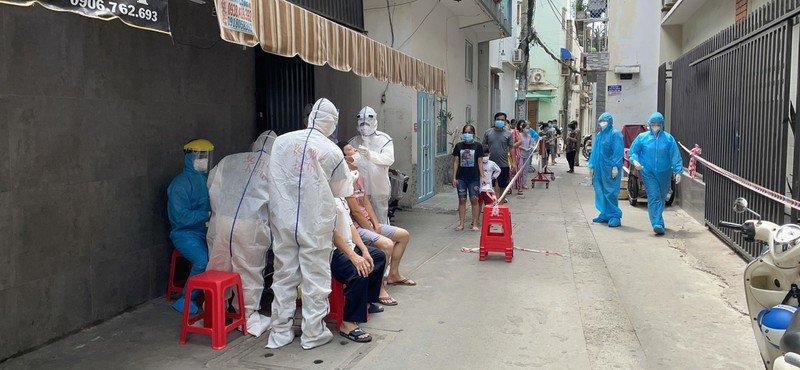
nhiều người đang chuẩn bị vào xét nghiệm vi rút